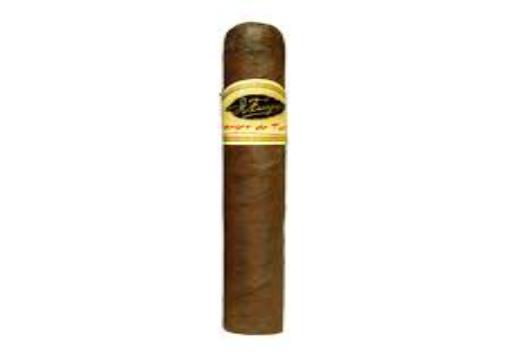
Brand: J Fuego
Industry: Necessities